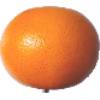
Label: Grapefruit Pink 1